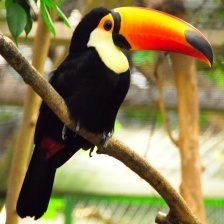
Species: TOUCHAN
Scientific name: RAMPHASTIDAE
ImageNet parent category: toucan